Black-browed albatross

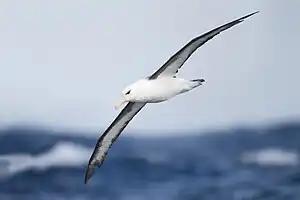
East of Tasmania, Southern Ocean

The black-browed albatross is a medium-sized albatross, at long with a wingspan and an average weight of . It can have a natural lifespan of over 70 years. It has a dark grey saddle and upperwings that contrast with the white rump, and underparts. The underwing is predominantly white with broad, irregular, black margins. It has a dark eyebrow and a yellow-orange bill with a darker reddish-orange tip. Juveniles have dark horn-colored bills with dark tips, and a grey head and collar. They also have dark underwings. The features that distinguish it from other mollymawks (except the closely related Campbell albatross) are the dark eyestripe which gives it its name, a broad black edging to the white underside of its wings, white head and orange bill, tipped darker orange. The Campbell albatross is very similar but with a pale eye. Immature birds are similar to grey-headed albatrosses but the latter have wholly dark bills and more complete dark head markings.